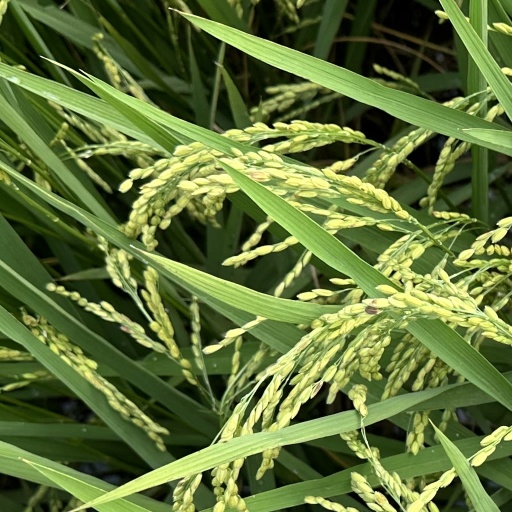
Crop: rice